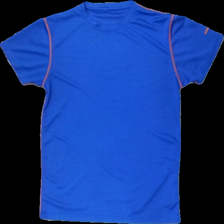
View: front
Type: T-shirt
Category: Men
Brand: Newbody
Colors: Blue, Orange
Material: 100% polyester
Pattern: Logo print
Cut: C-collar
Season: All
Trend: Sports
Stains: Minor
Smell: Minor
Damage: dragen tråd
Damage location: bottom center
Damage 2: luktar
Damage 2 location: middle center
Damage 3: smutsigt och lös tråd
Damage 3 location: bottom right
Price range: <50
Recommended usage: Export
Description: t-shirt med oranga sömmar
Comment: storlek saknas